Mercedes Russell

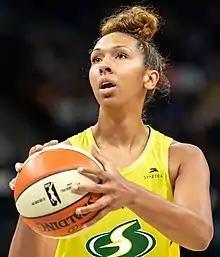
Russell with the Seattle Storm in 2019

Mercedes Brianna Russell (born July 27, 1995) is an American professional basketball player who is currently a free agent. She was drafted 22nd overall by the New York Liberty in the 2018 WNBA draft. Russell played center for the Tennessee Lady Volunteers basketball team in college. In high school, she was named 2013 Gatorade Girls' Basketball Player of the Year.